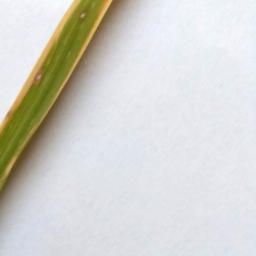
Label: Rice___Leaf_Blast